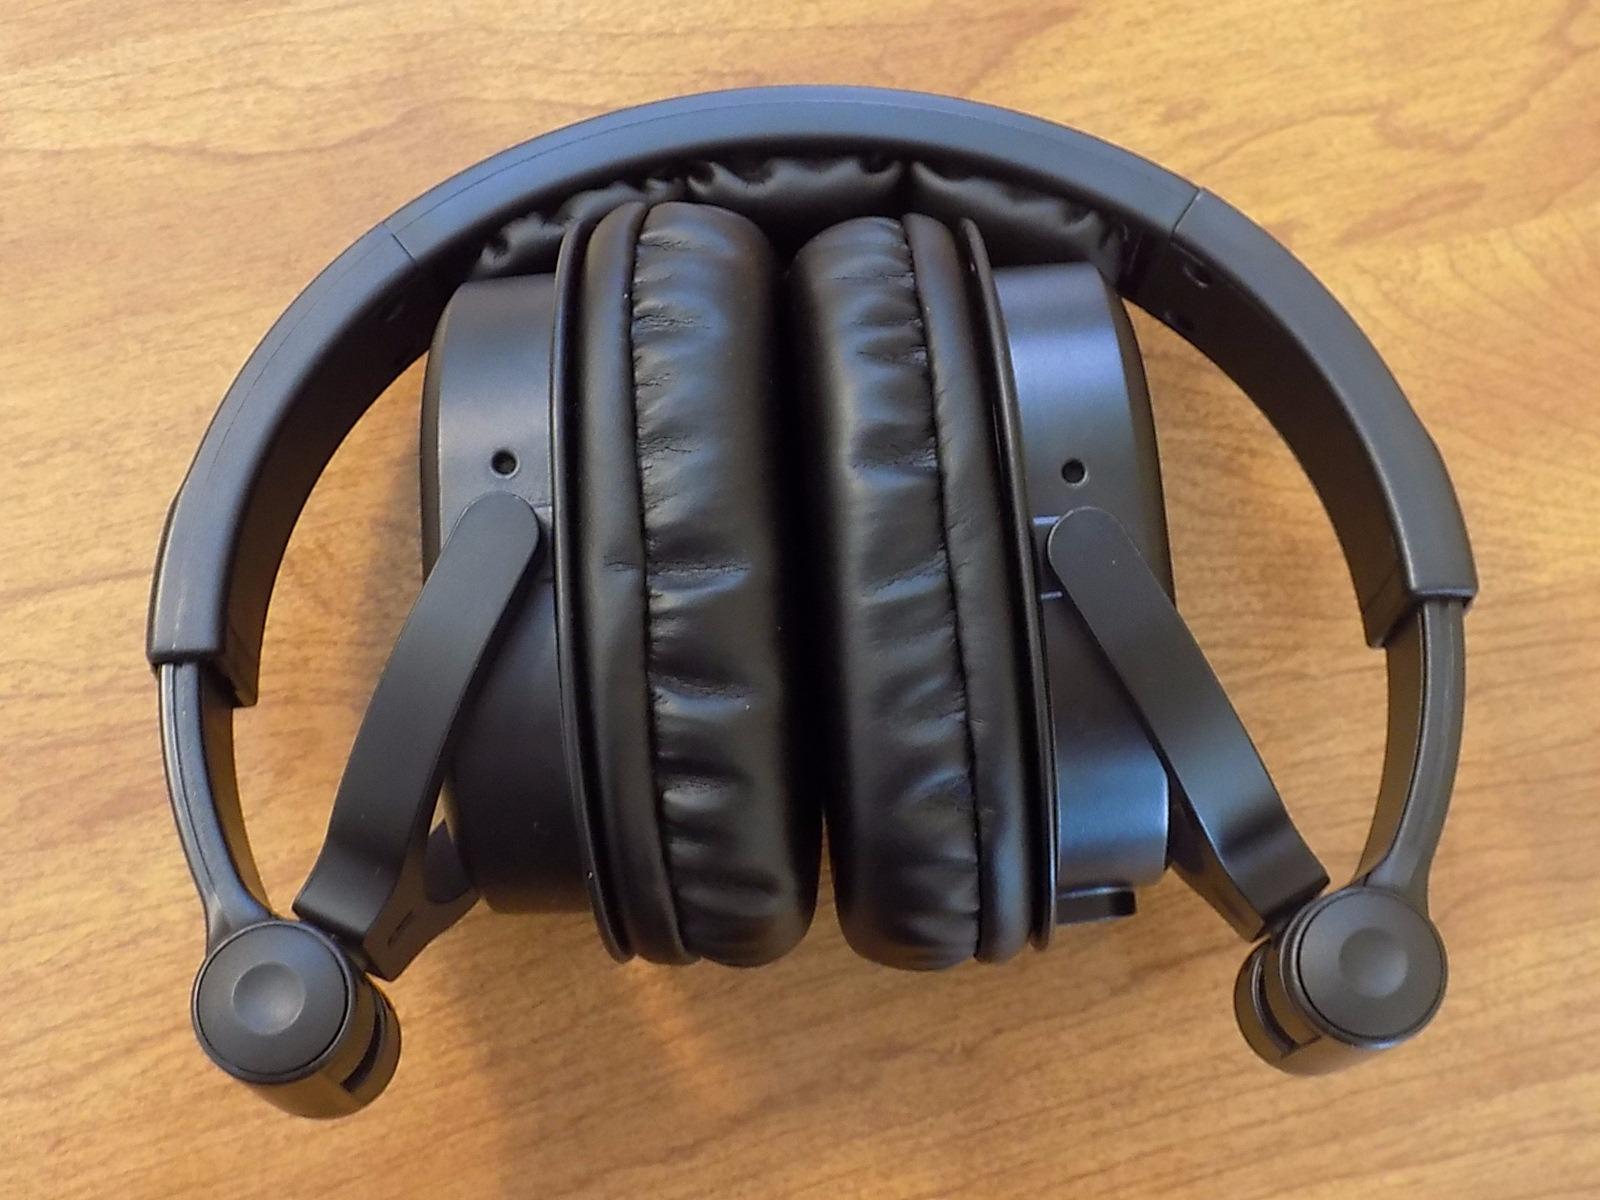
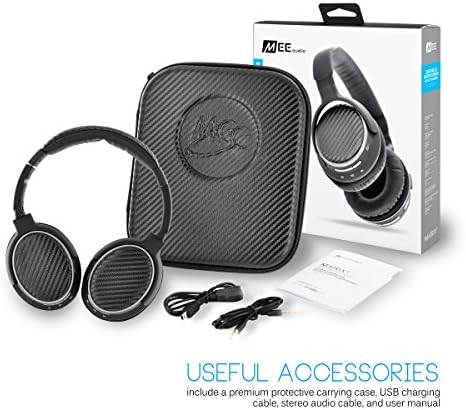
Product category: headphones
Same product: no